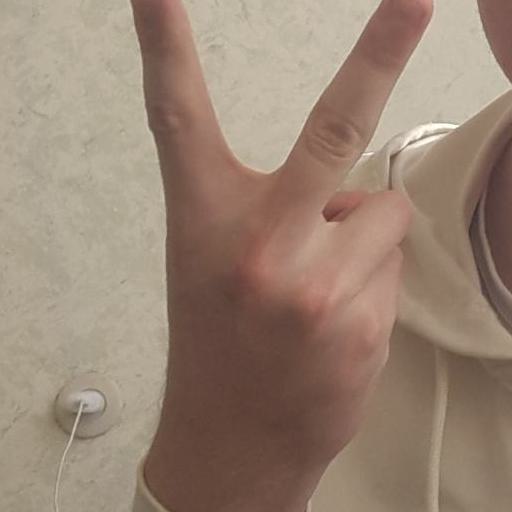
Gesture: peace_inverted